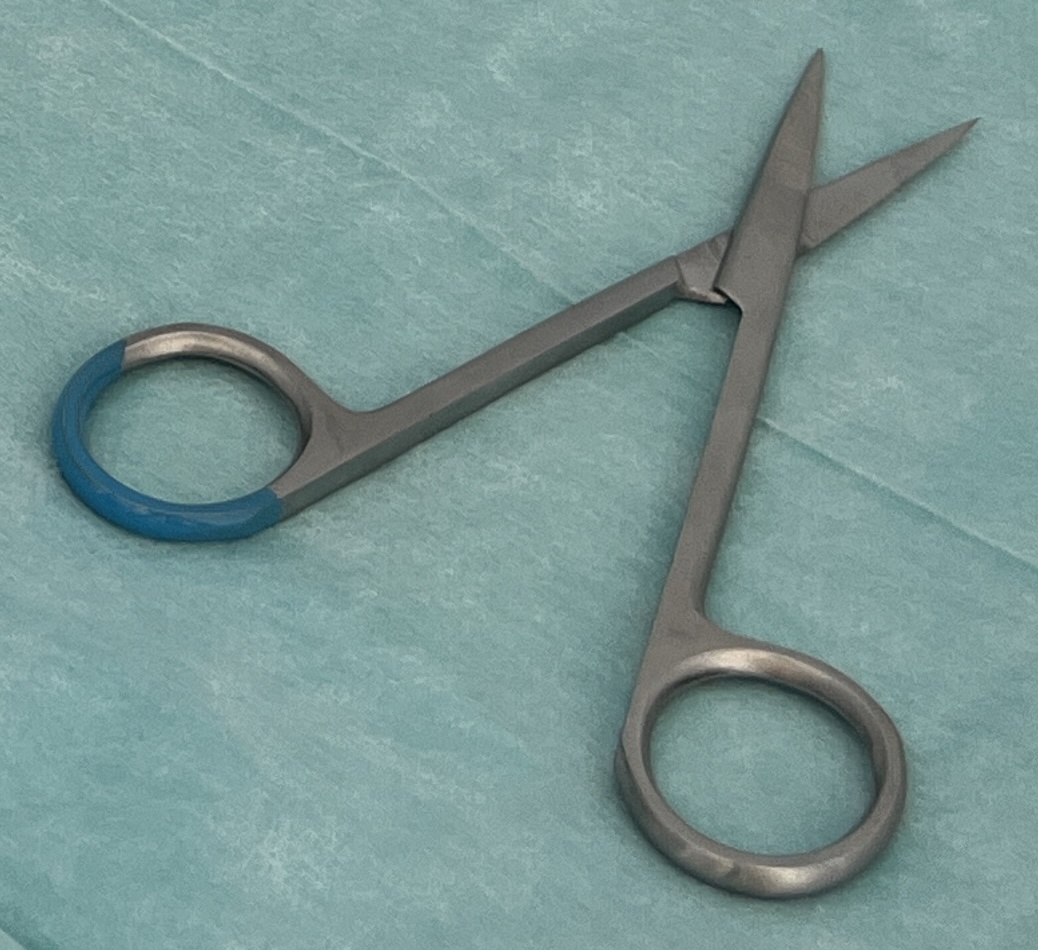
Hinged instrument state: open